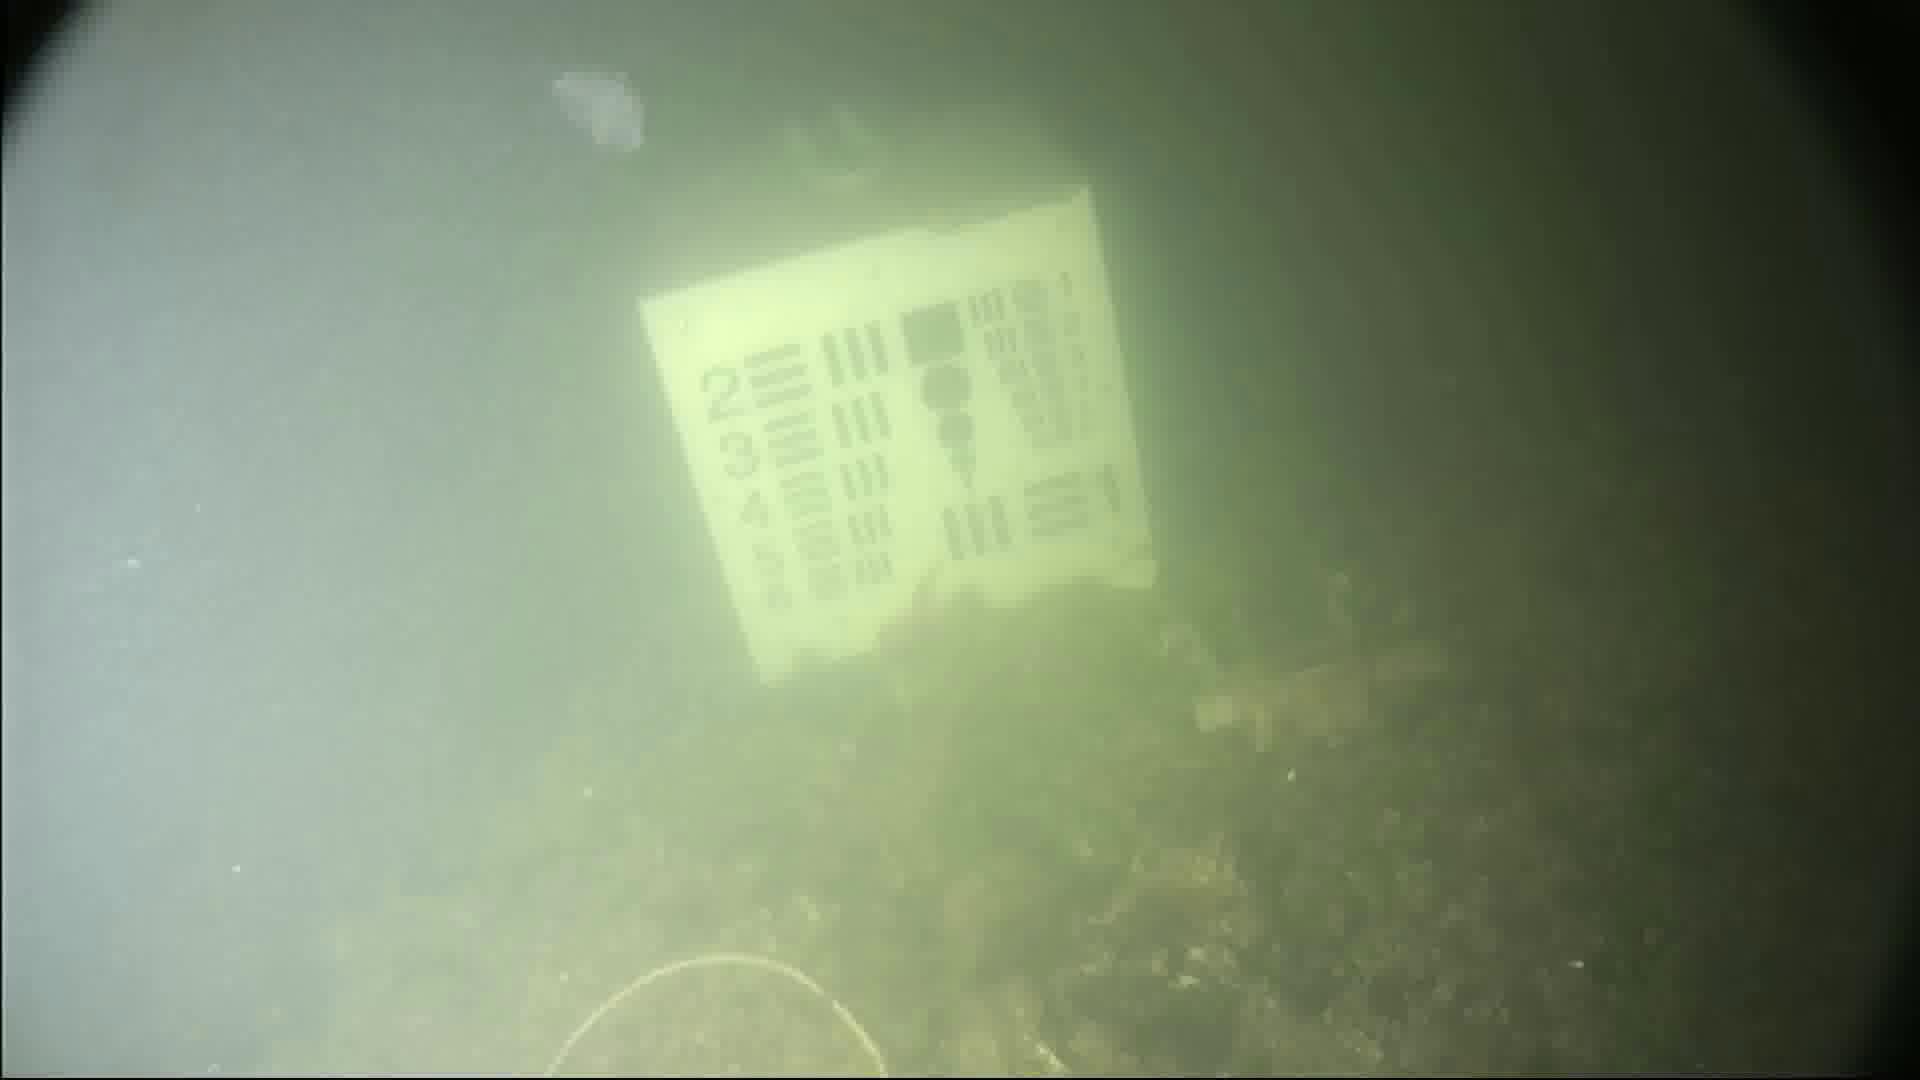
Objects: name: jellyfish